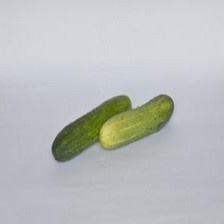
Label: cucumber